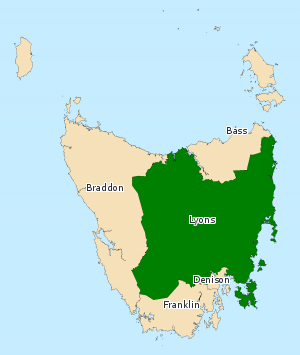
La circonscription fédérale de Lyons est une circonscription électorale australienne au centre de la Tasmanie. Elle porte le nom de Joseph Lyons qui fut premier ministre d'Australie de 1931 à 1939 et de son épouse Enid qui fut la première femme élue au parlement fédéral australien et membre du cabinet.